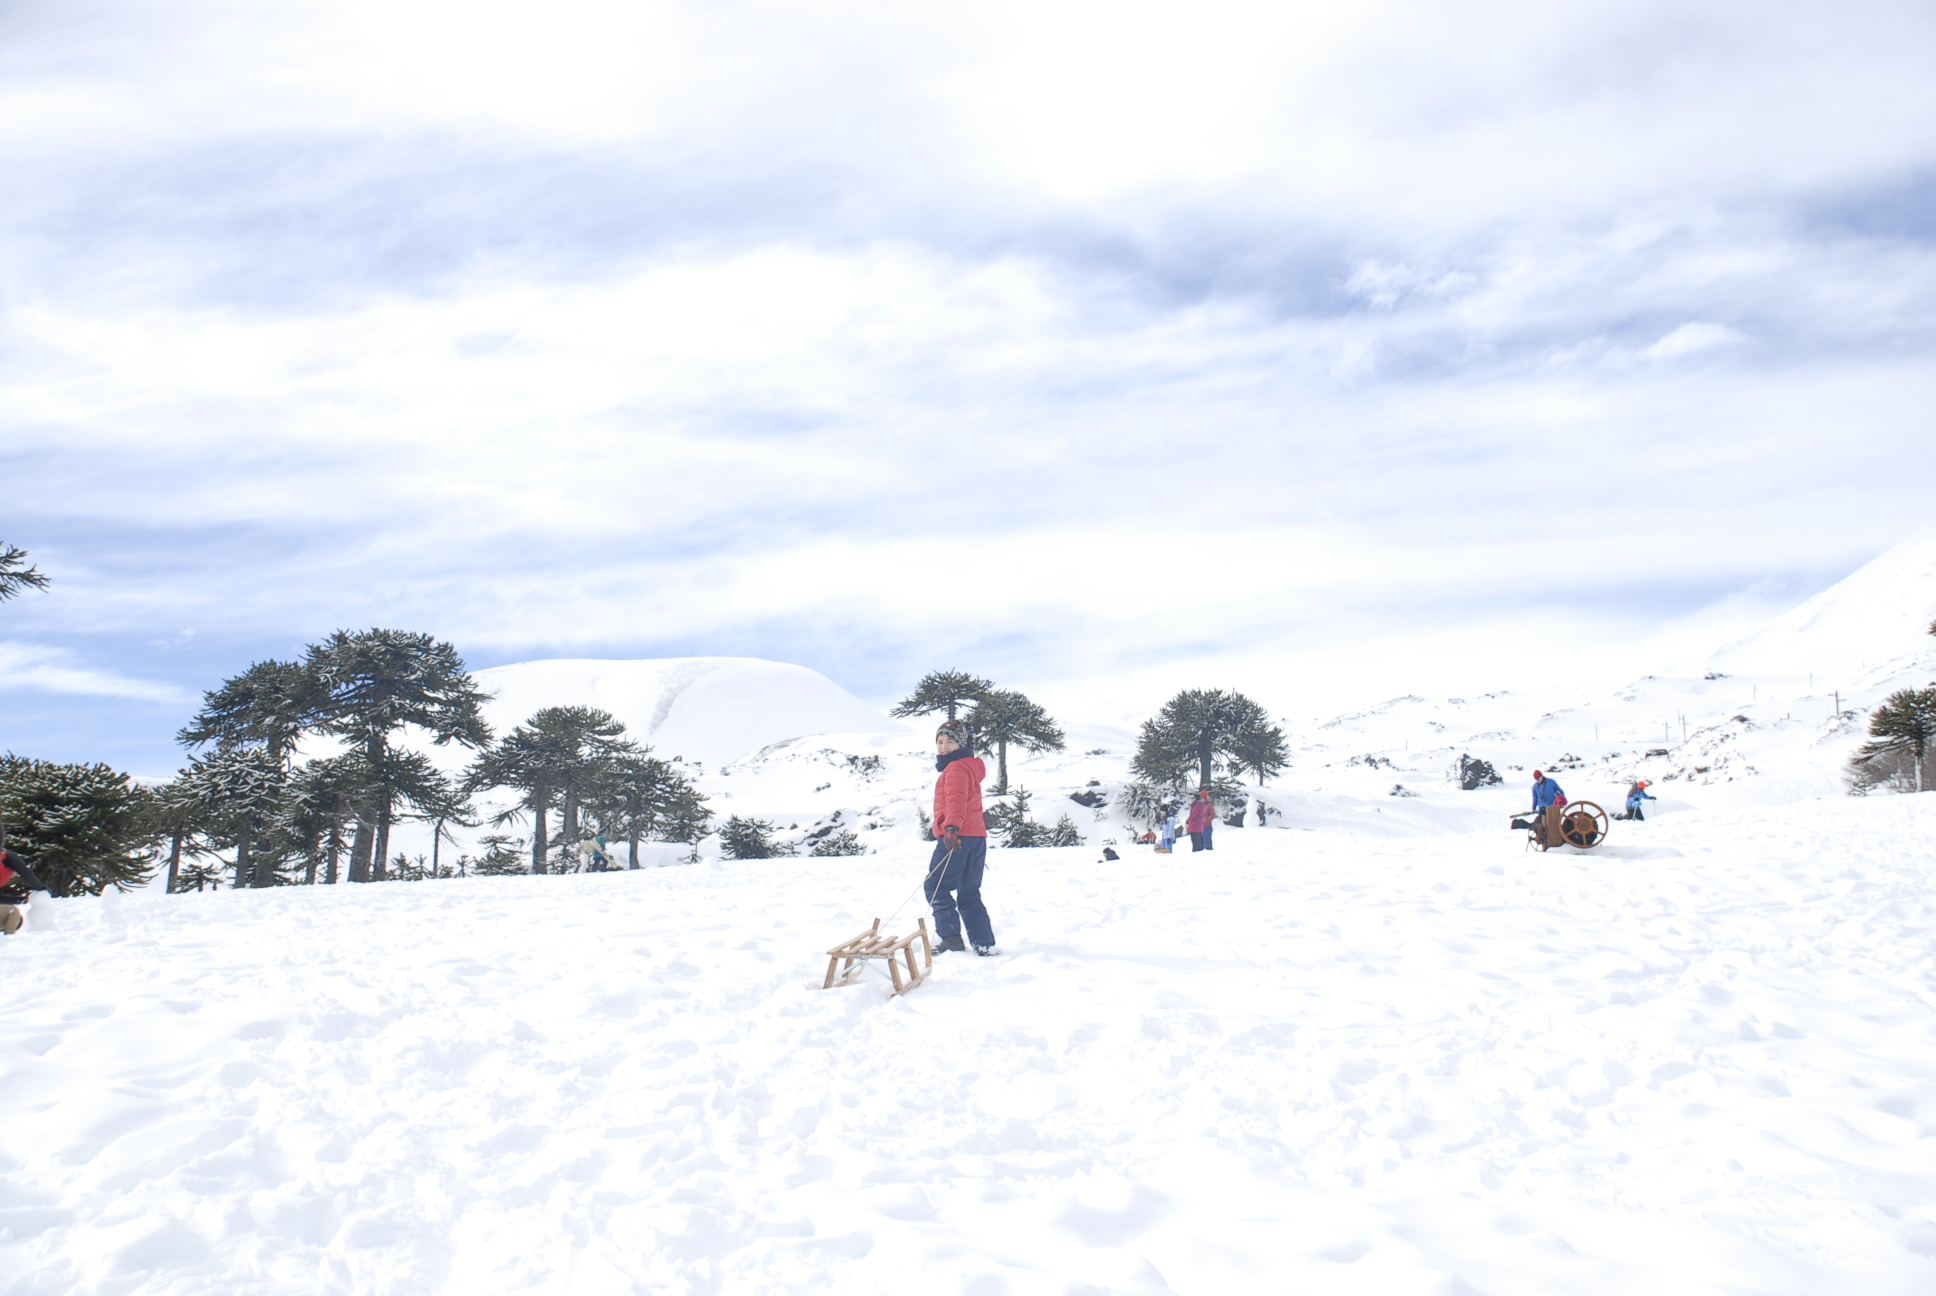
winter, snow, sky, geological phenomenon, fun, recreation, tree, cloud, vacation, freezing, mountain, tourism, hill, ice cap, landscape, slope, piste, blizzard, Playing in the snow, ice, winter sport